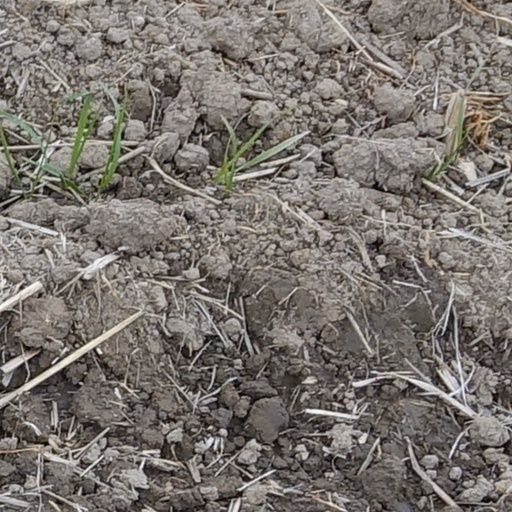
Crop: wheat